Kim H. Veltman

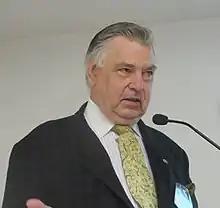
Kim Veltman delivering his keynote talk at the EVA London 2017 Conference

Kim (Keimpe) Henry Veltman (5 September 1948 – 1 April 2020) was a Dutch/Canadian historian of science and art, director of the Virtual Maastricht McLuhan Institute (VMMI), consultant and author, known for his contributions in the fields of "linear perspective and the visual dimensions of science and art," new media, culture and society.